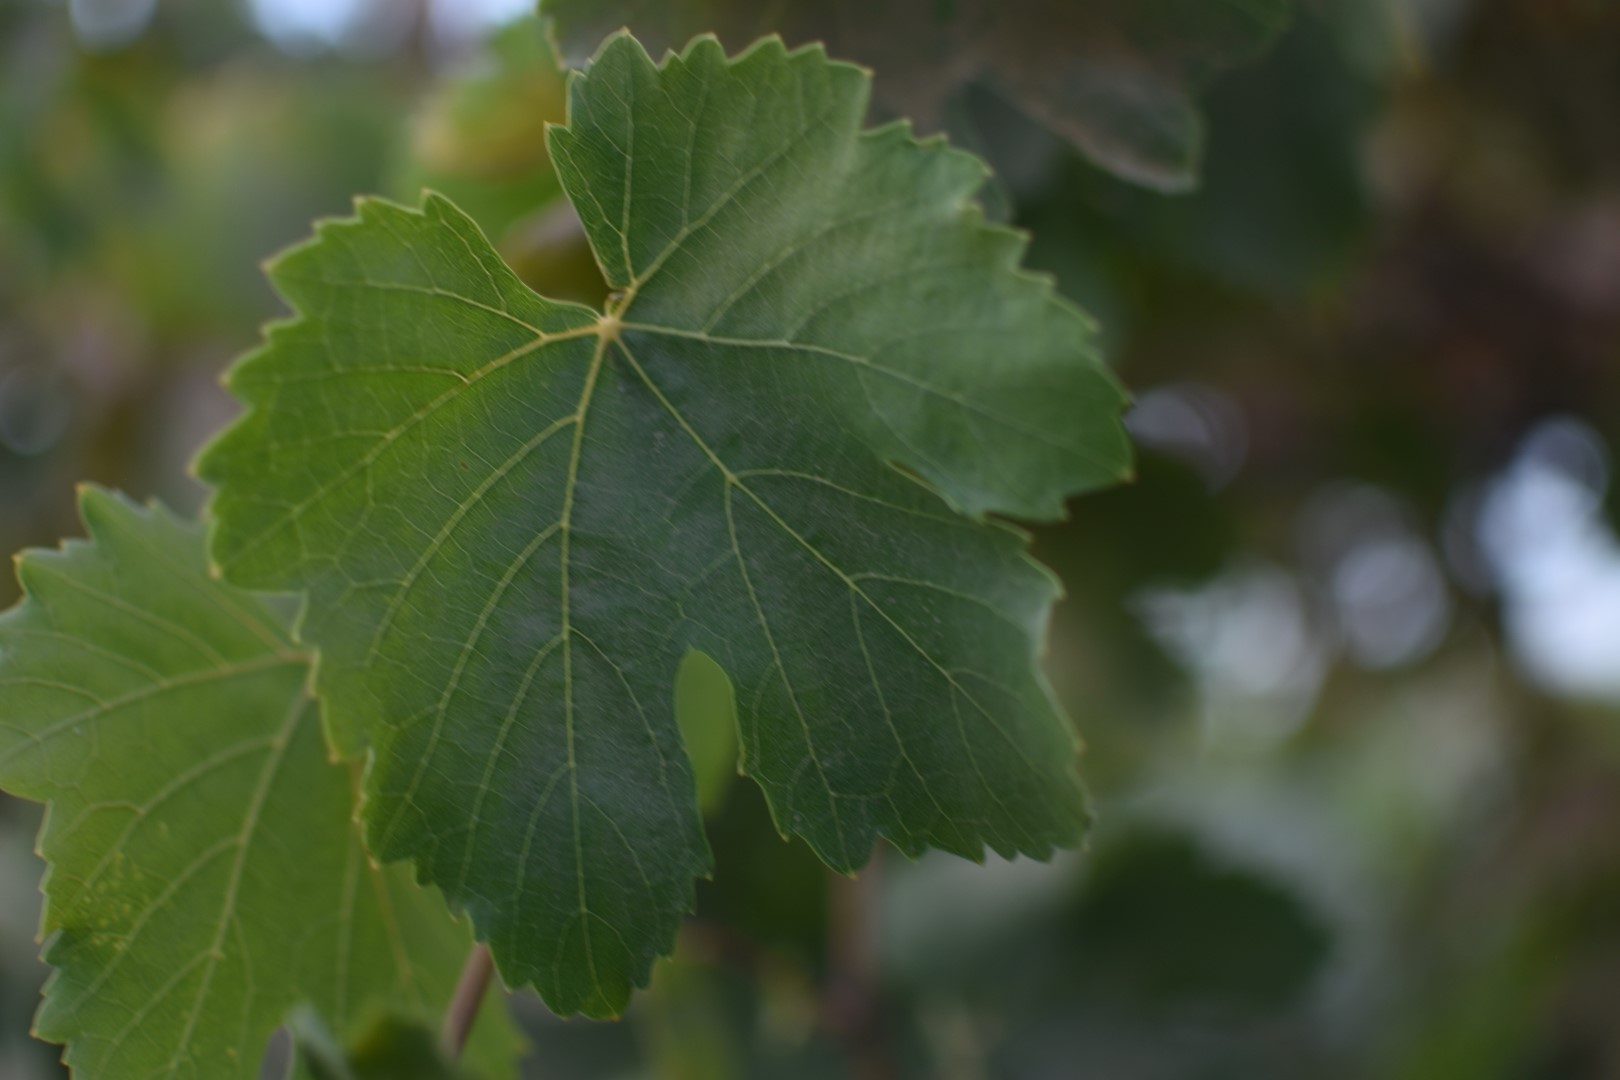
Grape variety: Thompson Seedless